Denys Kostyuk

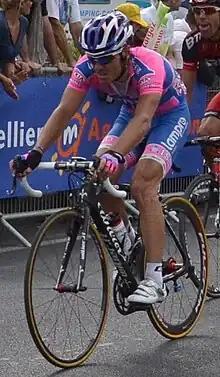
Kostyuk at the 2011 Tour de France

Denys Kostyuk (born 13 March 1982) is a Ukrainian former professional road bicycle racer, who rode professionally between 2004 and 2016. During his career, Kostyuk rode for UCI ProTeam in 2011 and 2012, and competed in the 2011 Tour de France where he finished in 153rd place.